Oxford University RFC

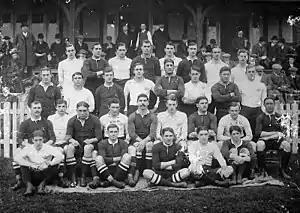
1906 joint team photo of Oxford University RFC and the South African national rugby union team

Major R. V. Stanley was an Oxford local who took a hearty interest in the development of OURFC, becoming its first representative on the RFU Committee 1903–27. The first recorded Stanley's Match took place in 1919, after the 1914 match was cancelled due to the outbreak of World War I. An invitational squad, similar to the Barbarians, the Major Stanley's XV historically drew in big name players such as Thomas Voyce and William Wavell Wakefield. Major Stanley's Match is an annual fixture played in preparation of the Varsity Match and recent Stanley's XVs have included Cardiff RFC. In 2019, the centenary year of the first Major Stanley's fixture, the Women's Blues faced the first ever Major Stanley's Women's XV.